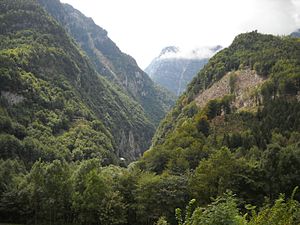
Pass Lueg / Galleri
Pass Lueg er et 552 meter højt bjergpas i Alperne ved Salzach i den østrigske delstat Salzburg